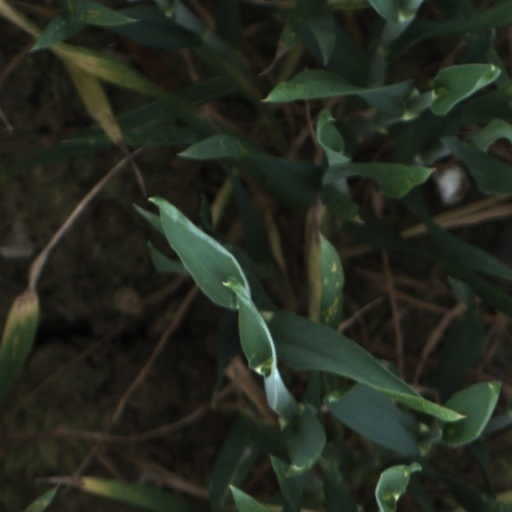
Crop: wheat